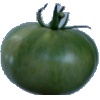
Label: Tomato not Ripened 1